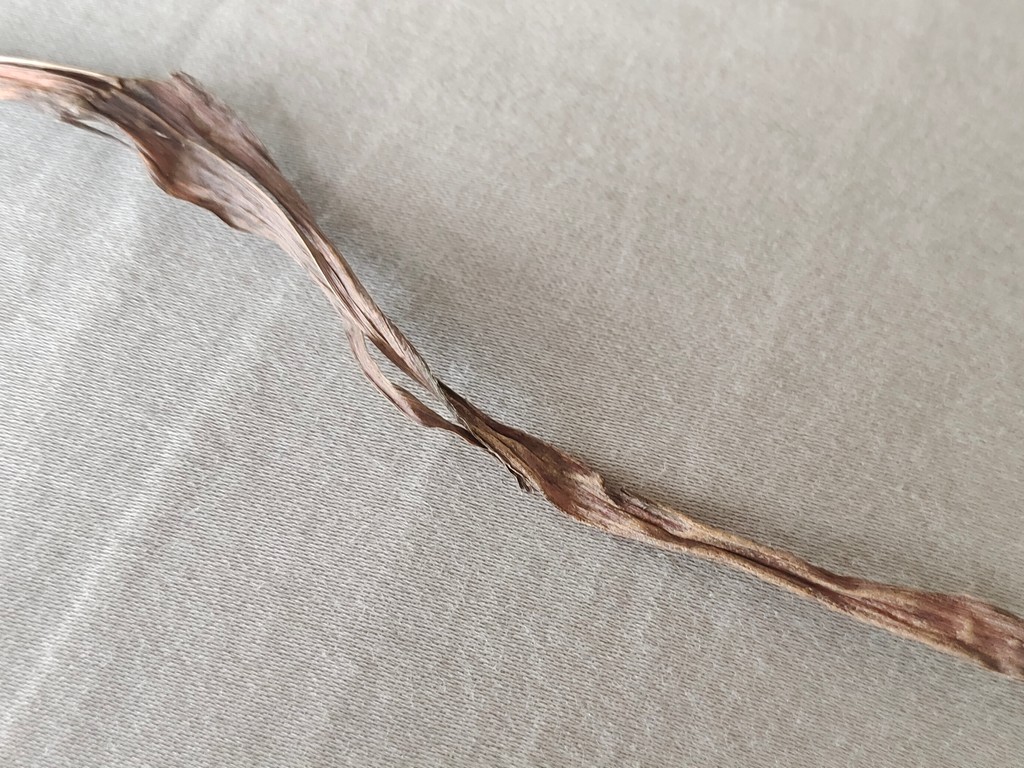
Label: Dried